Monument of Gratitude to France

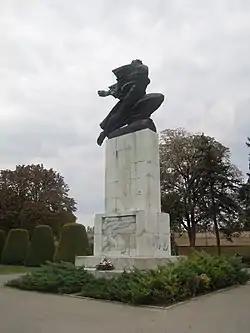
Great Kalemegdan

The design of the monument was entrusted to the world renowned Croatian sculptor Ivan Meštrović, who made a model in his Zagreb studio (MeštrovićGallery). The sculpture was cast in fourteen pieces at the Art Foundry of the Academy of Fine Arts using the lost wax technique. The pieces were joined to form two halves of the vertically divided sculpture, transported to Belgrade and assembled together on the site. The monumental figure, over high, represents France rushing to Serbia's aid. The expressive movement of the allegorical female figure, an important motif in Meštrović's sculptural work, evokes and glorifies the national spirit of France, suggesting energy, leadership, courage and faith. Monumentality, typical of Meštrović's sculptural expression, is emphasized by mounting the massive form of the central female figure on a seven-metre-high pedestal made of blocks of Brač “marble” (in fact, grey Adriatic limestone turning white with time). The pyramidal structure of its geometric mass sets the rhythm of gradual increase in emphasis towards the central scene and ensures stylistic unity between the monument and the surrounding ground laid out in the geometric pattern of the French garden. By virtue of being located at the far end of the main alley that extends beyond the park borders and into the city's main street (Knez Mihailova), the monument becomes a significant visual landmark.